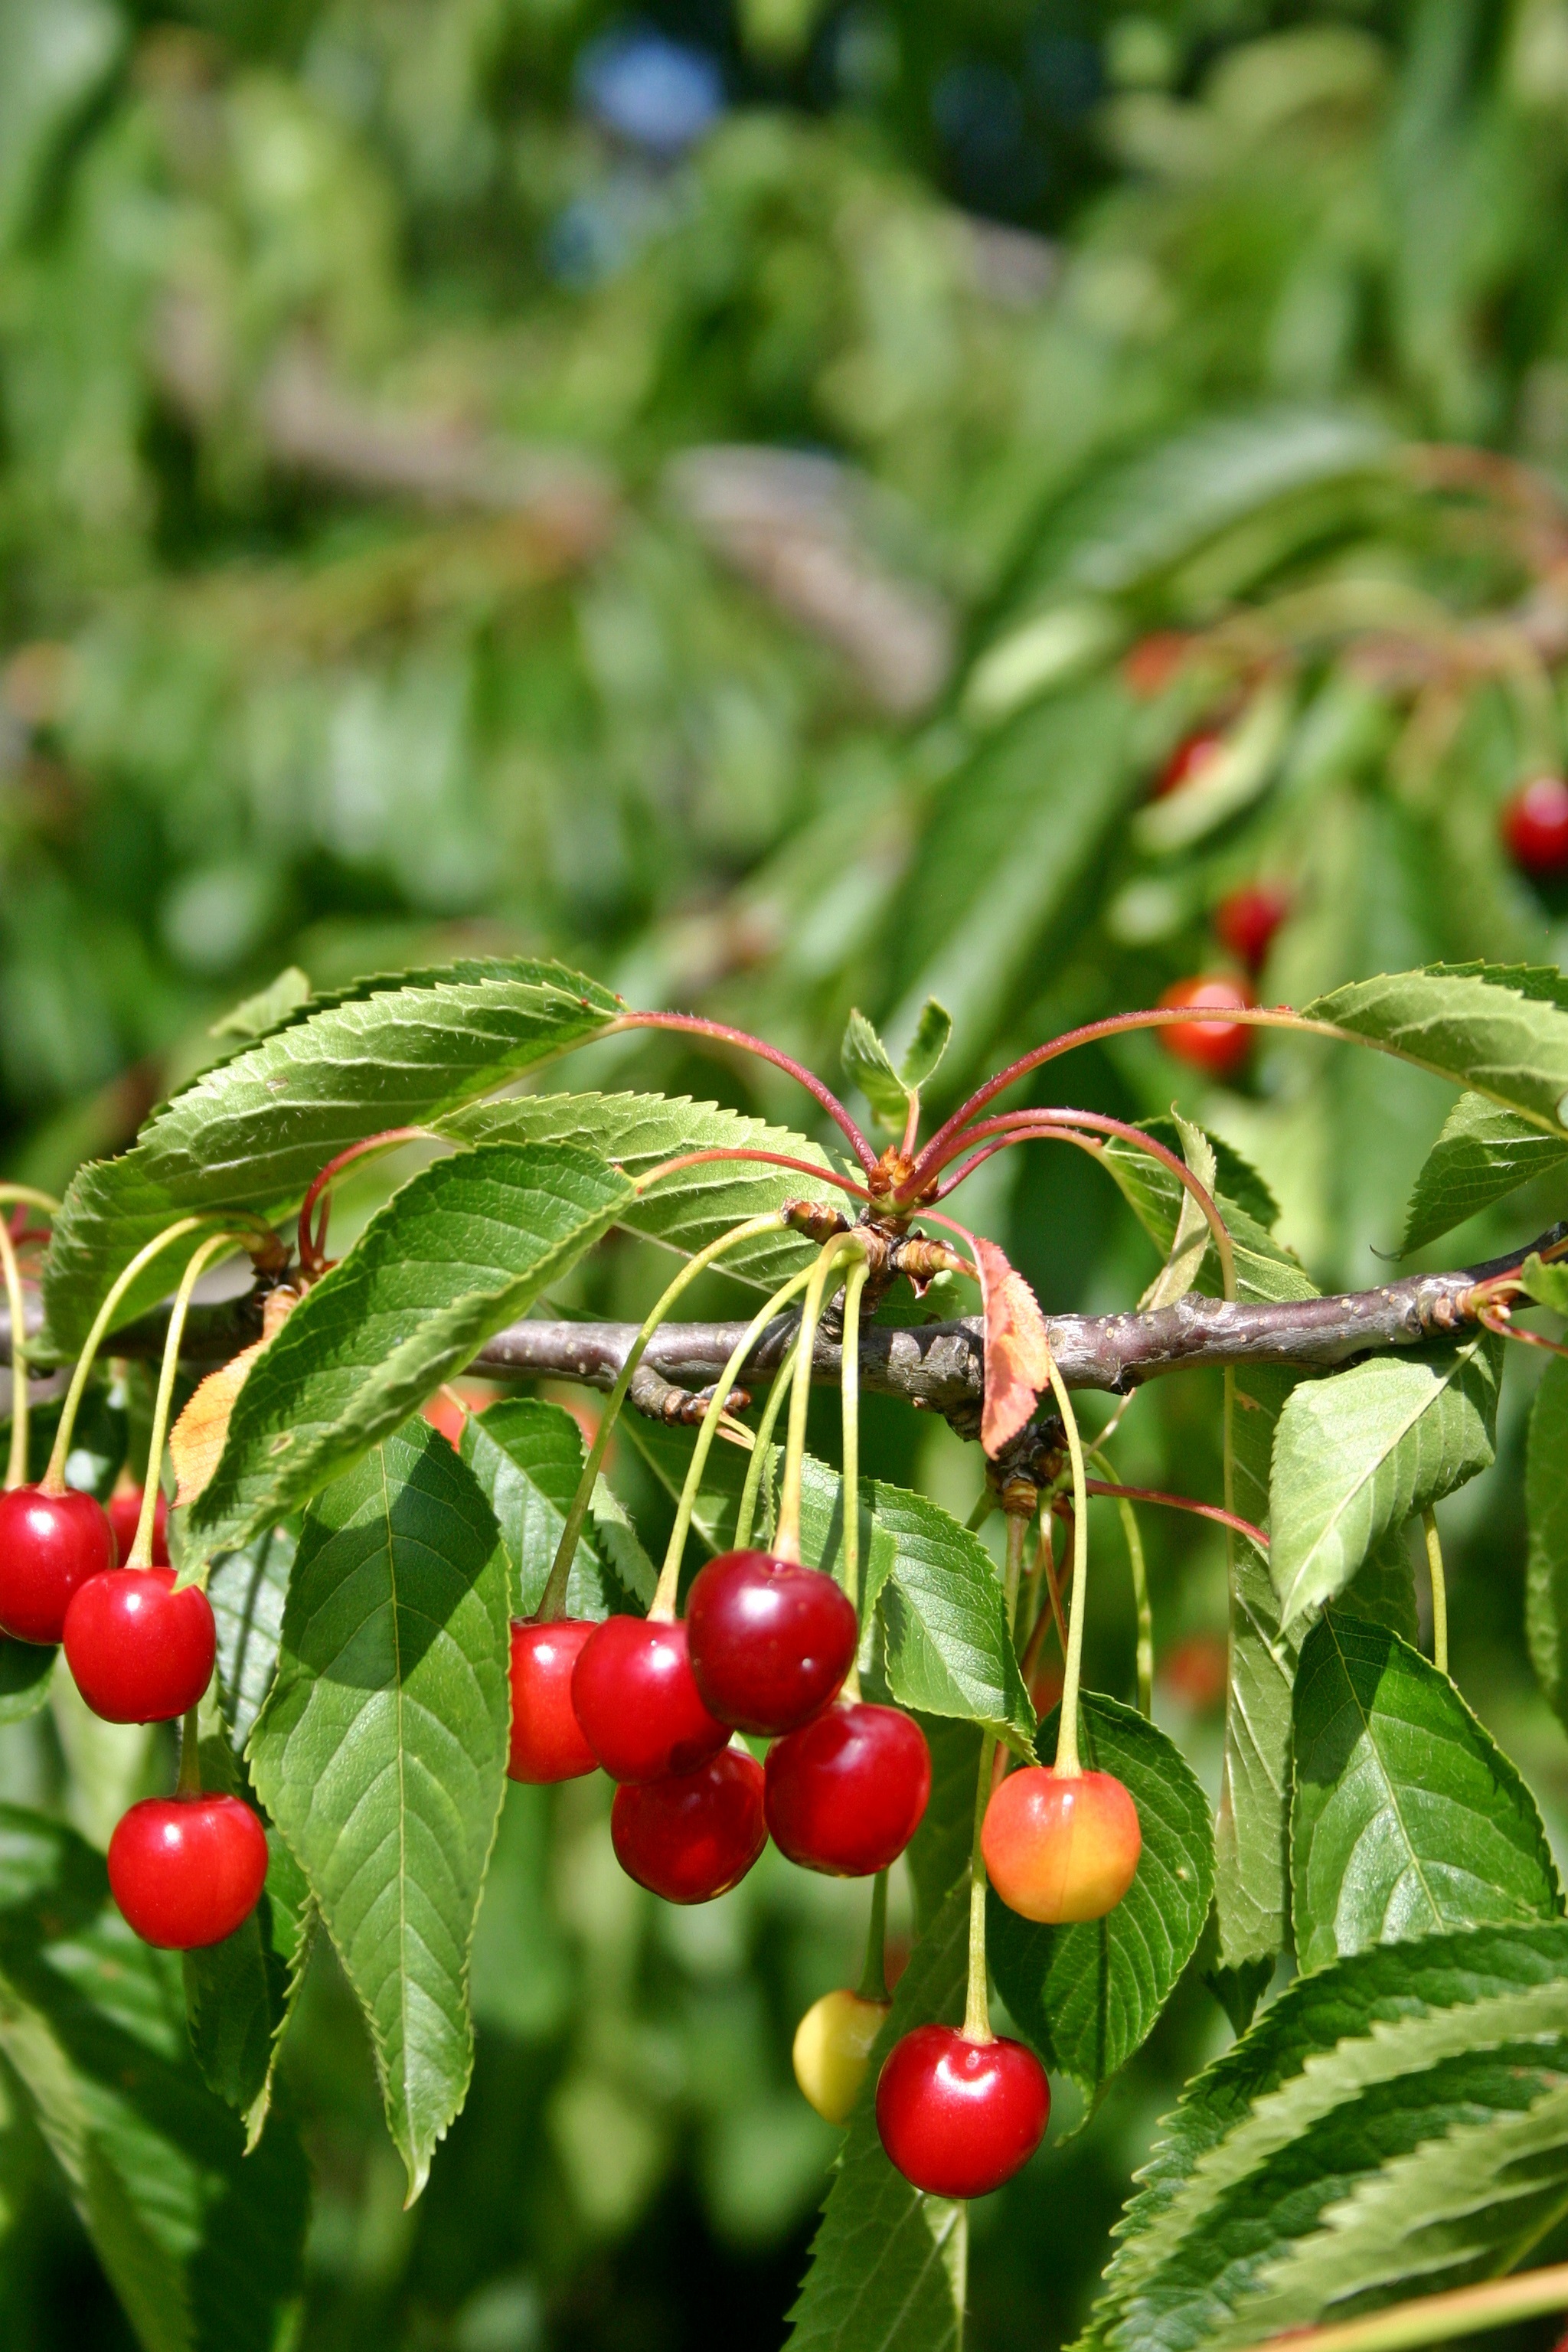
tree, branch, plant, fruit, berry, leaf, flower, ripe, food, green, red, harvest, produce, color, evergreen, botany, flora, shrub, fruit tree, fruits, cherry, flowering plant, rose family, acerola, malpighia, lingonberry, woody plant, land plant, schisandra